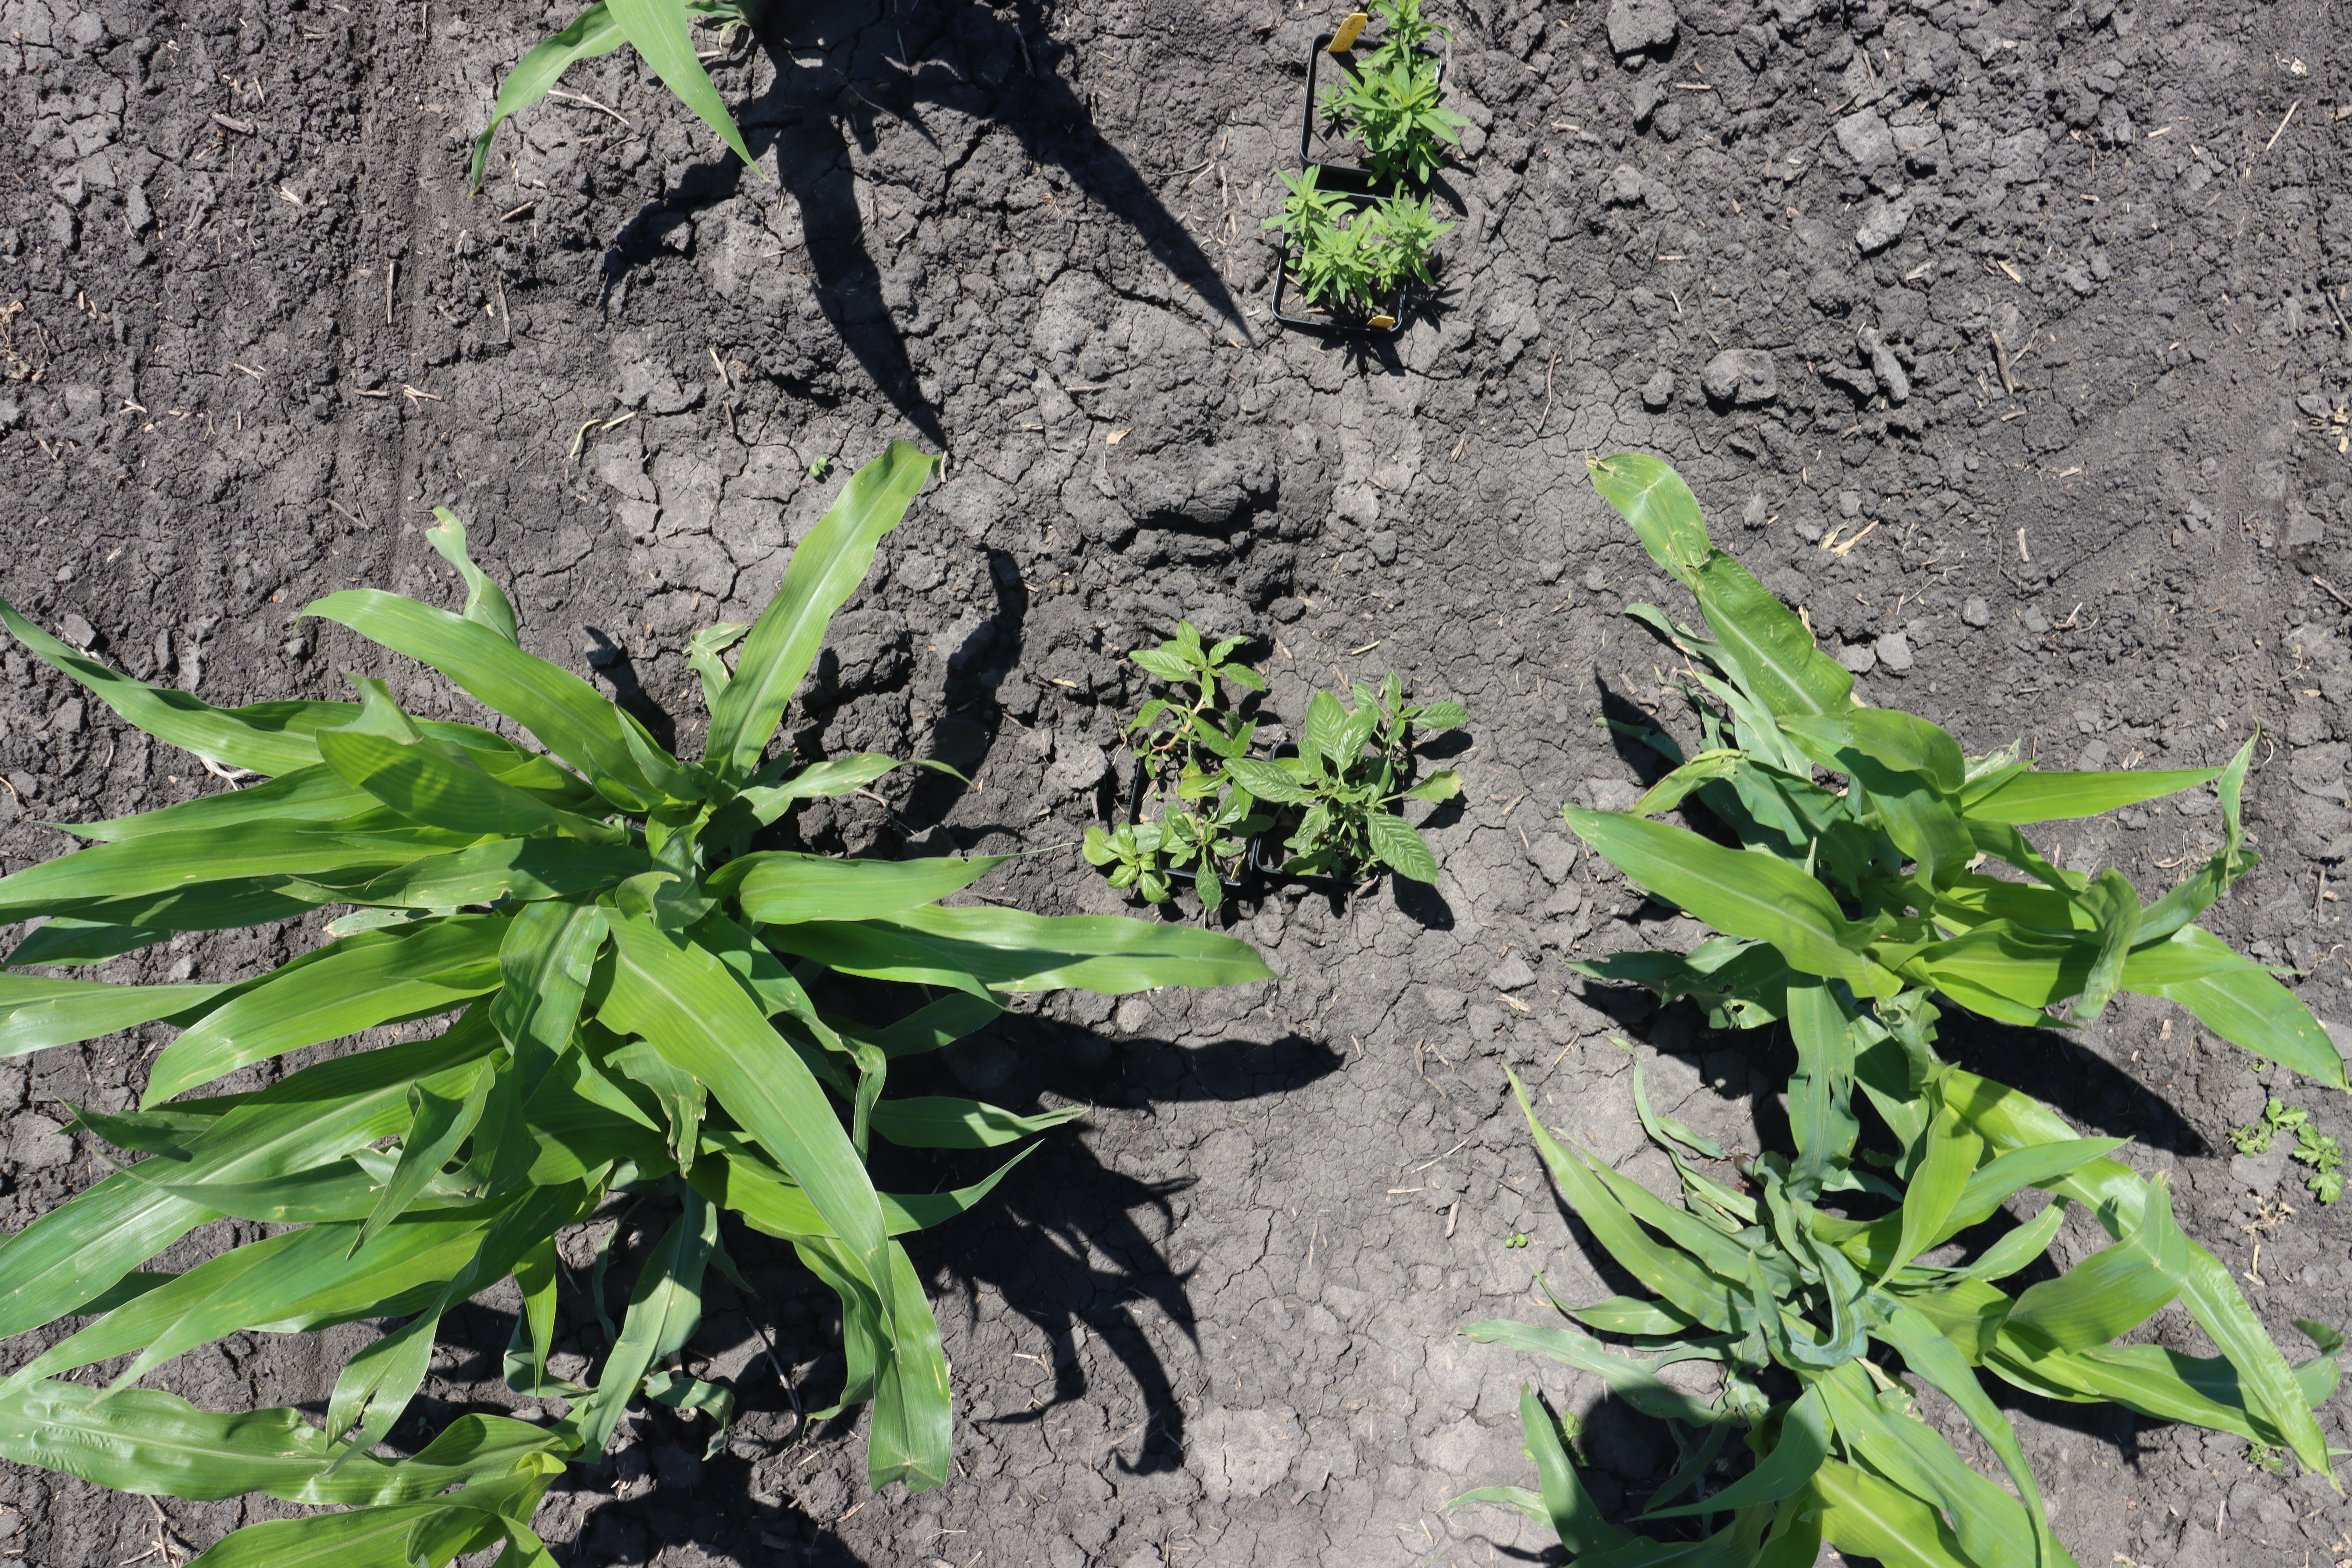
Crop: Corn
Objects: Corn, Corn, Corn, Waterhemp, Kochia, Kochia